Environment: real
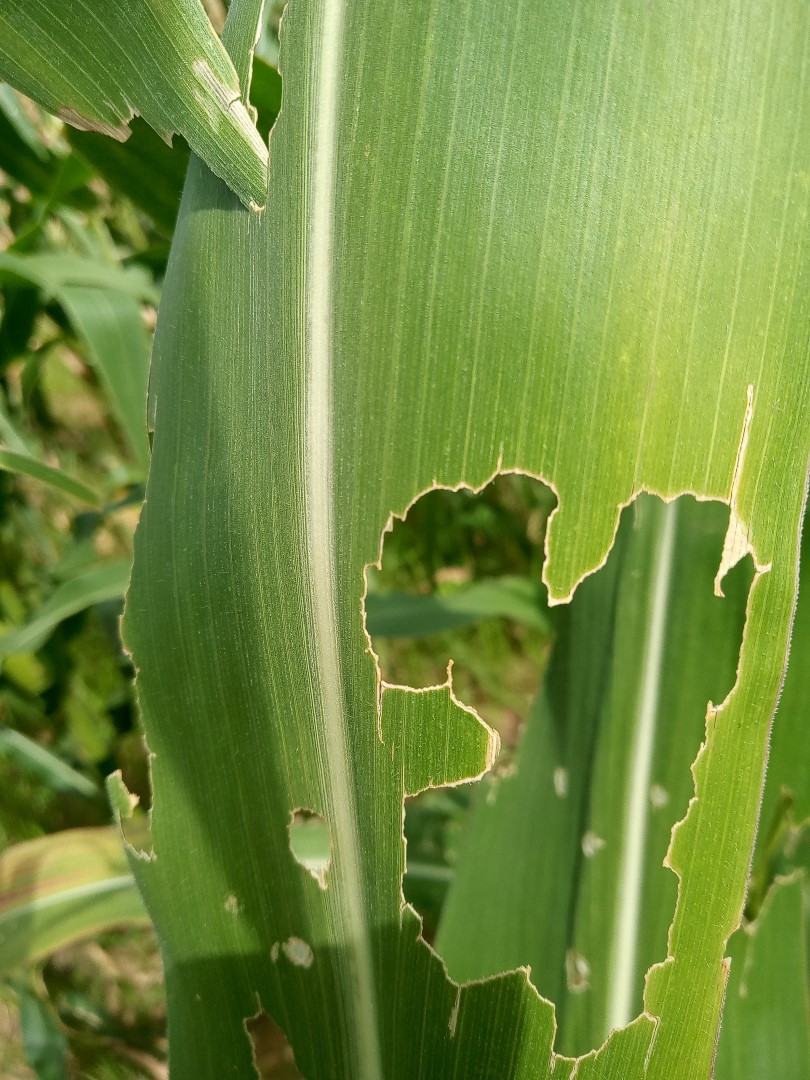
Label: fall_armyworm